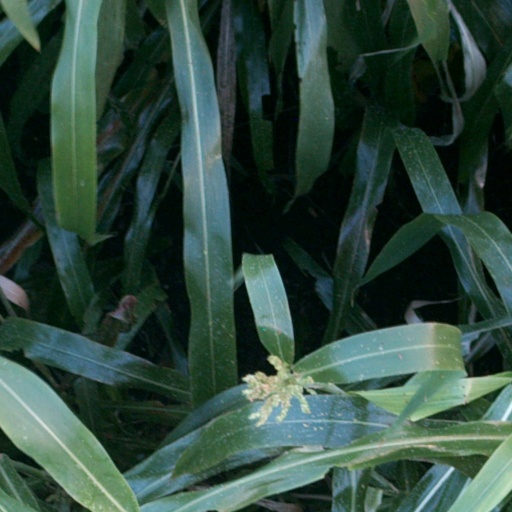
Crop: sorghum